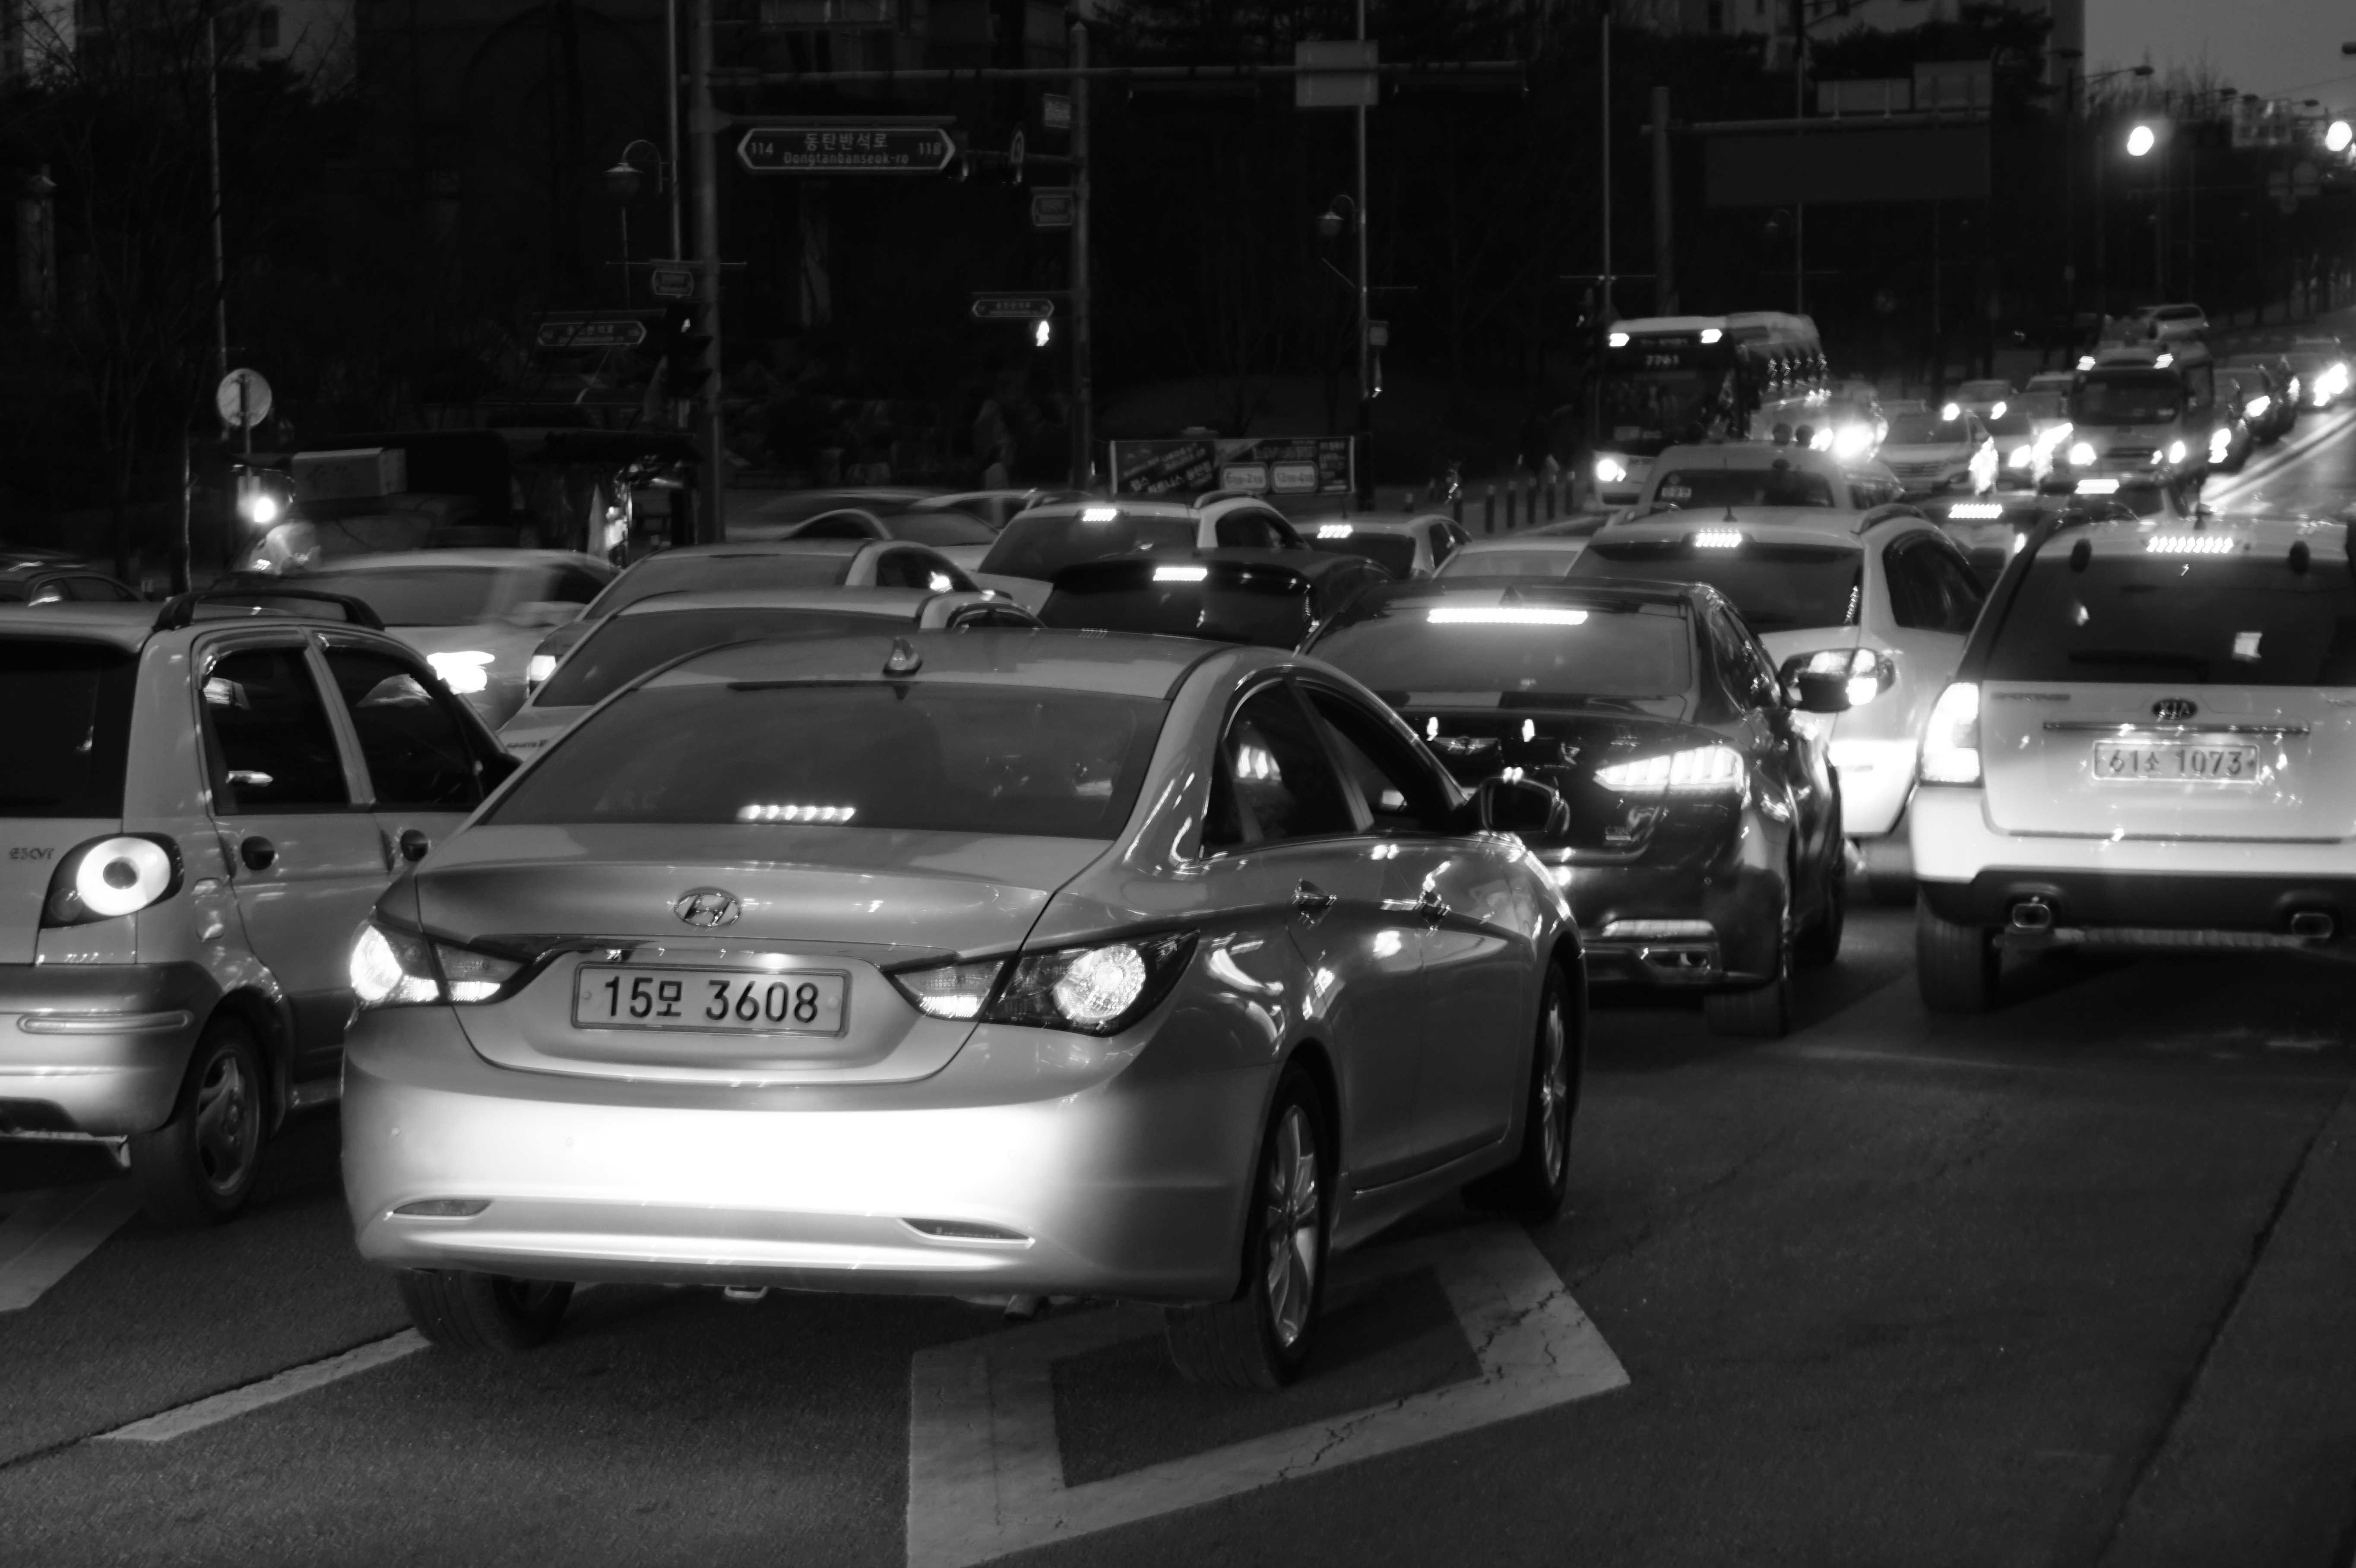
black and white, street, car, night, driving, photo, transportation, vehicle, monochrome, sports car, korea, sedan, bmw, land vehicle, monochrome photography, automobile make, automotive design, luxury vehicle, executive car, mid size car, traffic jams, sonata, sucks